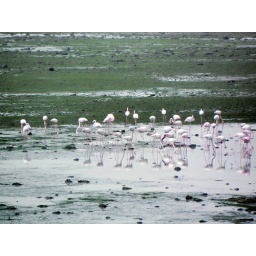
Shot under poor visibility from behind a glass window in Free Trade Zone - Kuwait